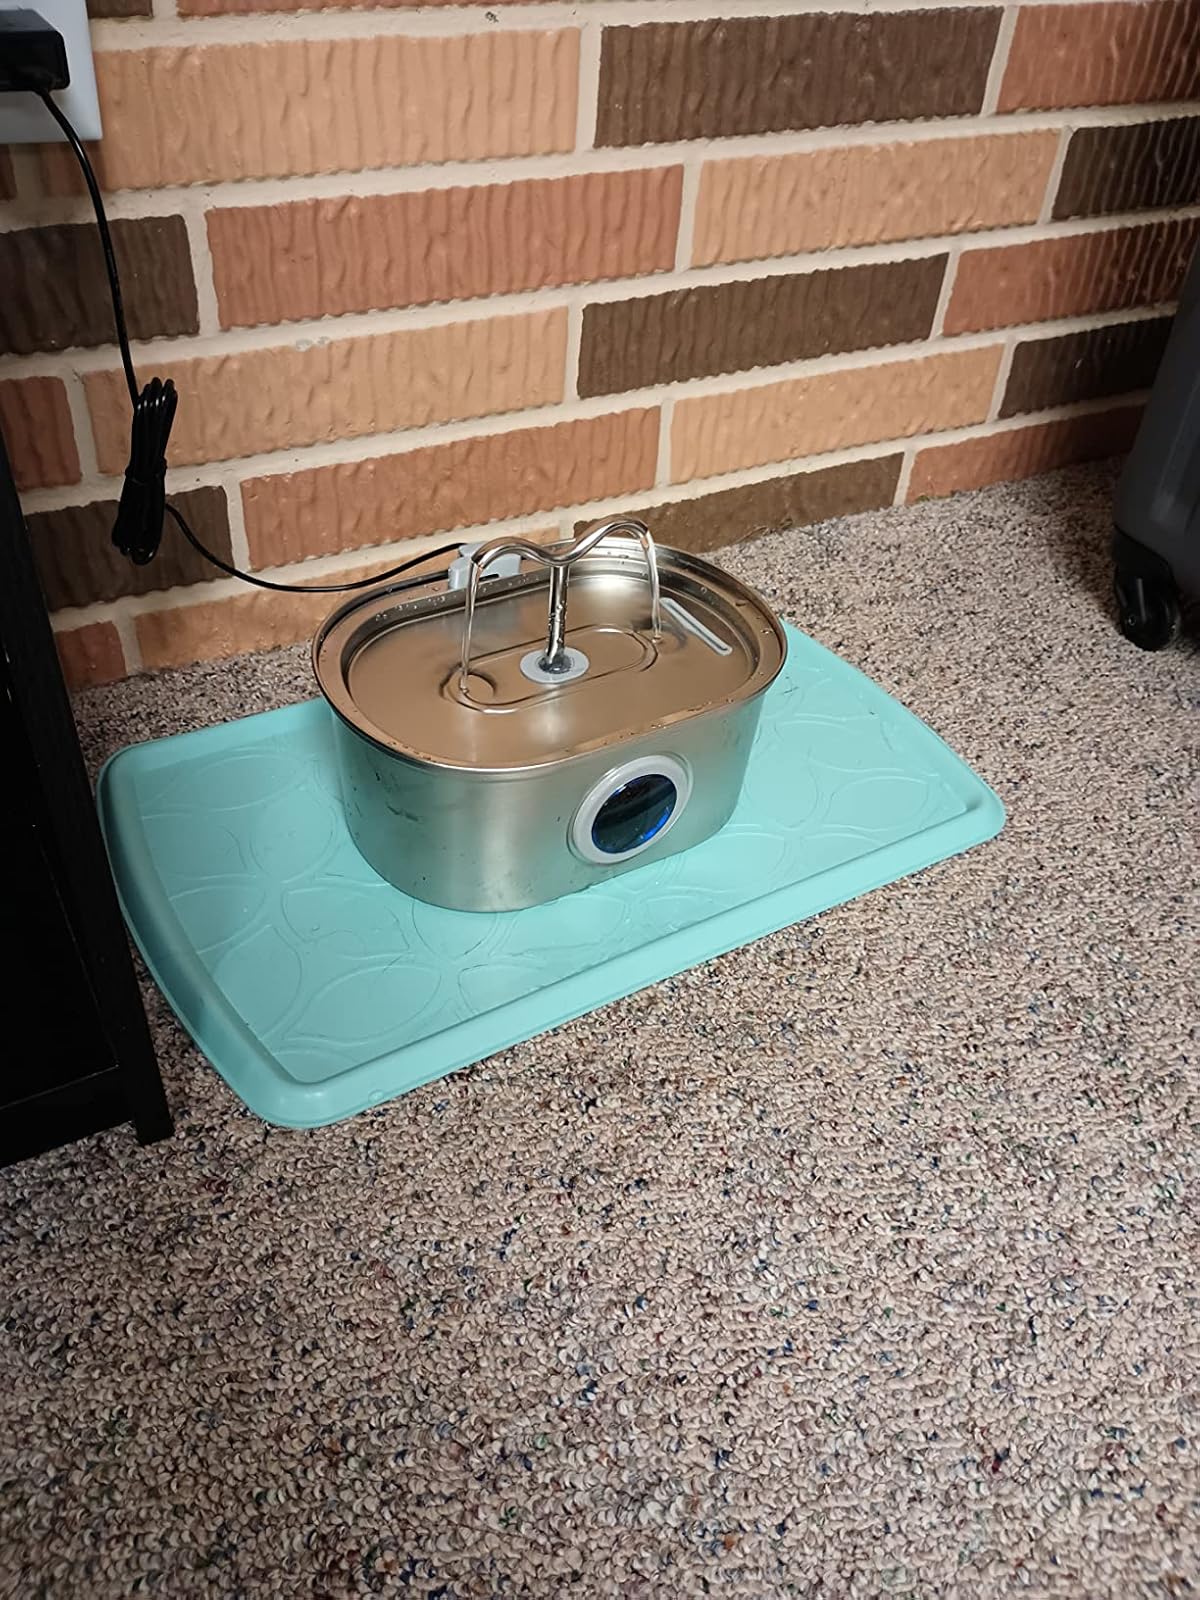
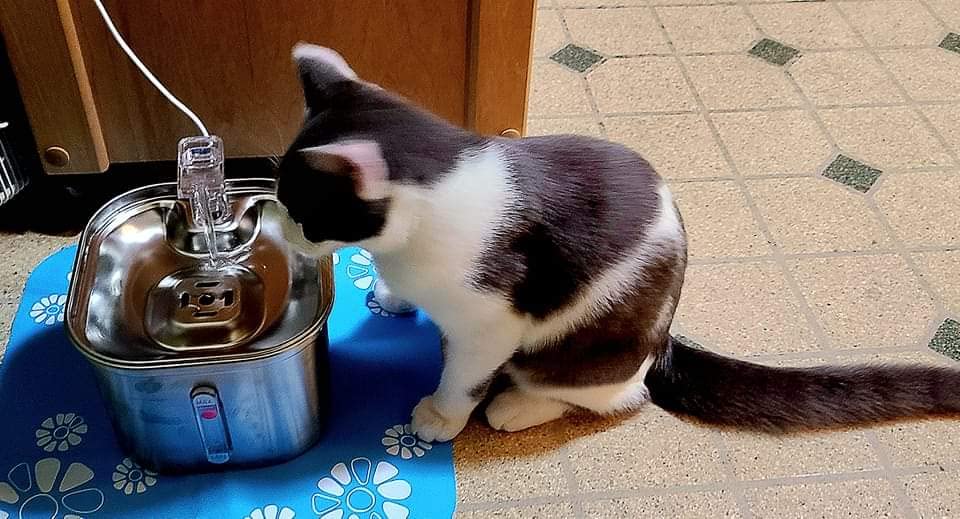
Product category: items_bowl
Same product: no